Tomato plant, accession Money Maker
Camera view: horizontal (90 deg, fisheye); turntable rotation: 150 degrees
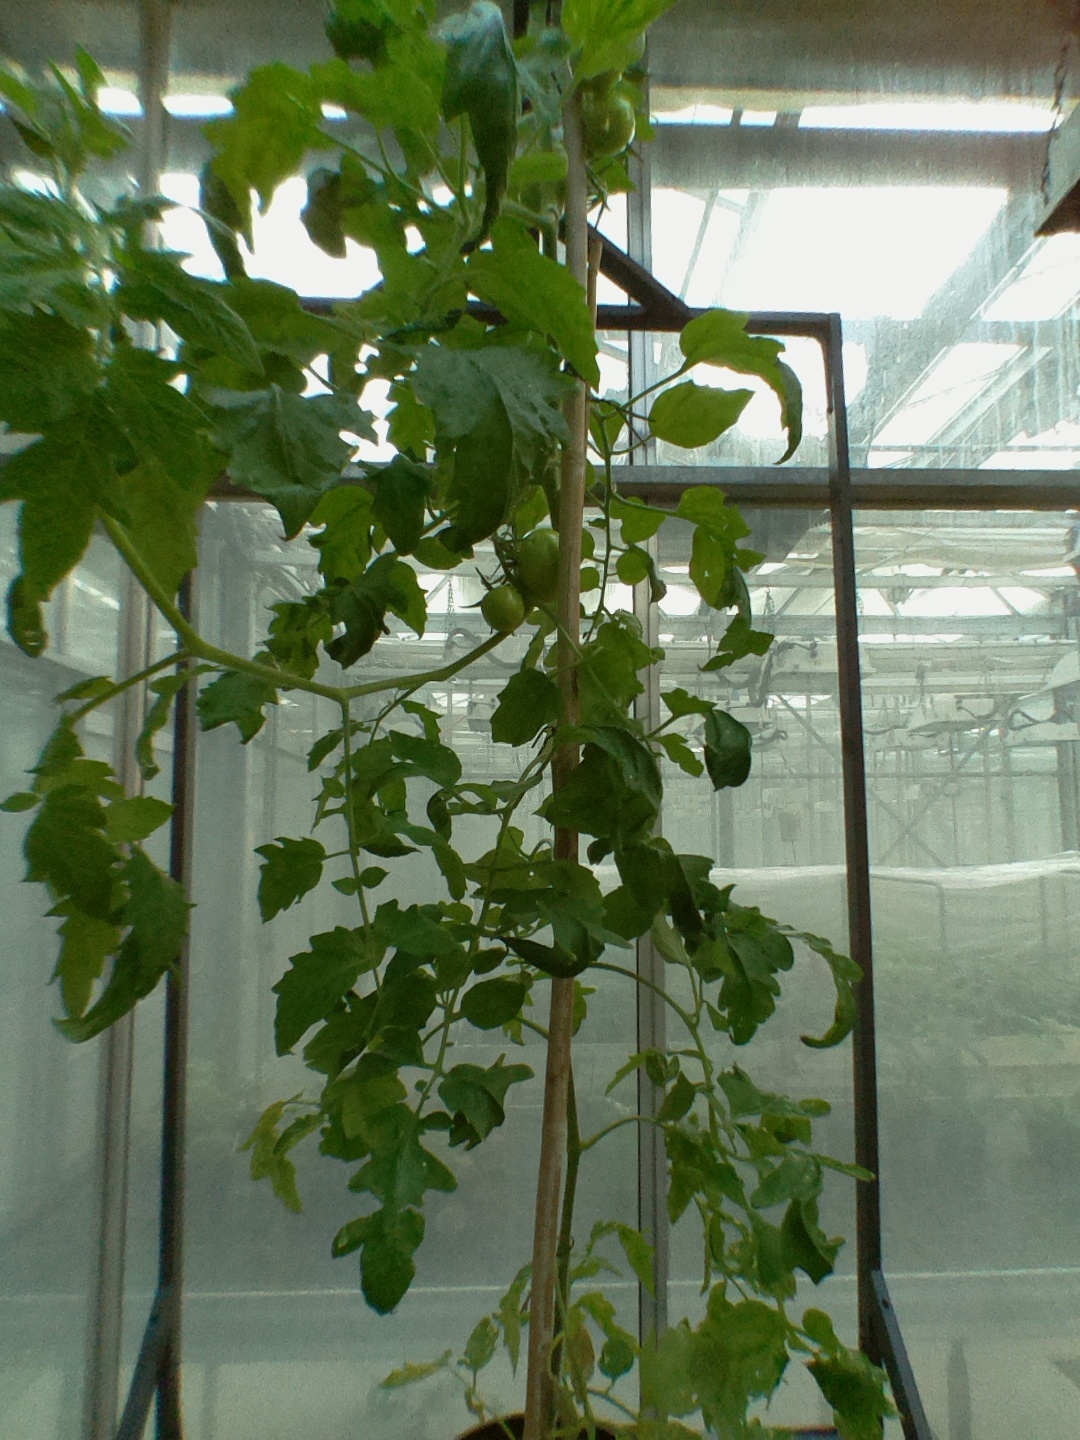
BBCH growth stage 73: 30%-40% of final fruit size